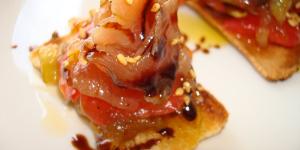
pintxo de magret de pato marinado